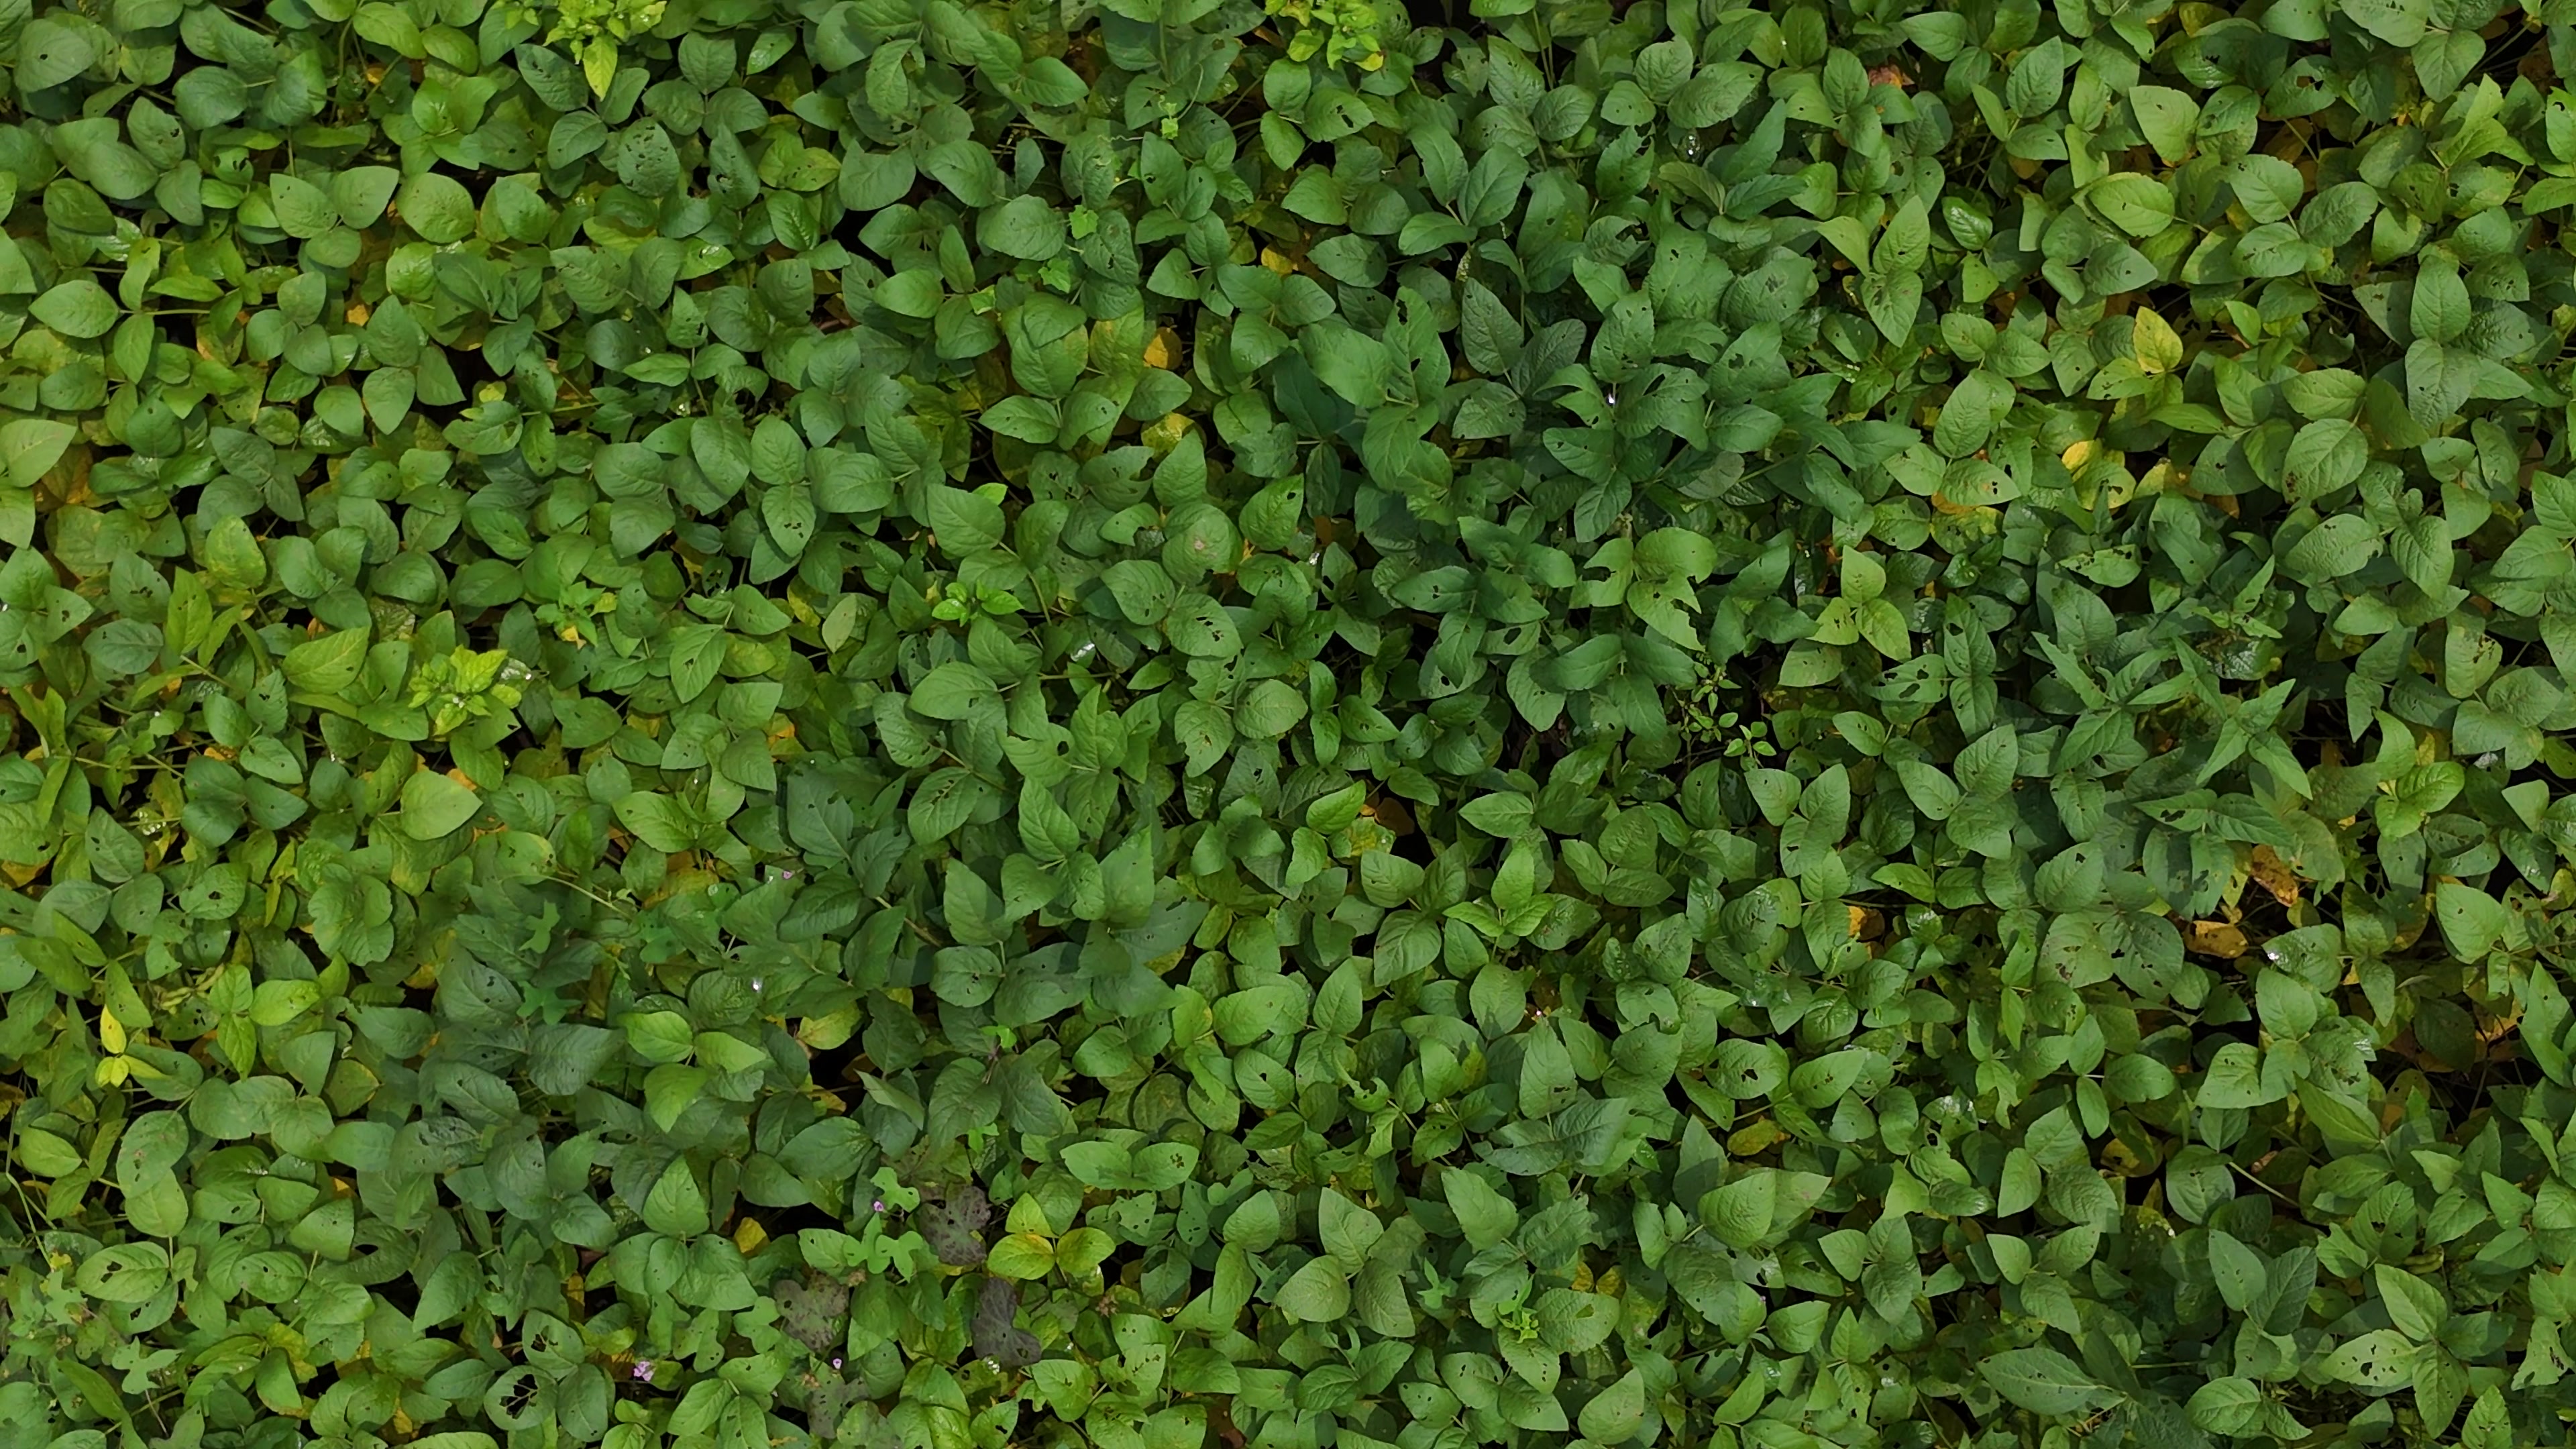
Label: Mosaic